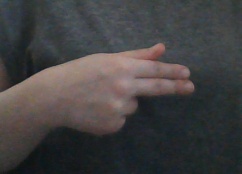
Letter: ghain